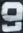
Number: 9